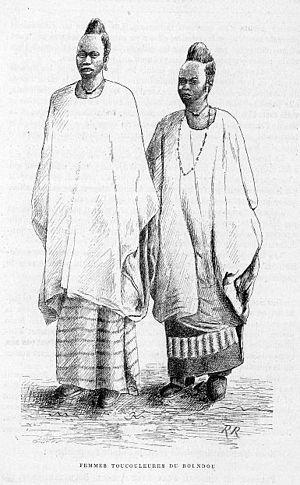
Les Toucouleurs sont une population de langue peule en Afrique de l'Ouest, vivant principalement dans le nord du Sénégal, en Mauritanie, en Guinée et au Mali.
Le Boundou est une région du Sénégal oriental qui a joué un rôle significatif dans l'histoire de l'Afrique de l'Ouest.